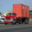
Label: truck